Homestead strike

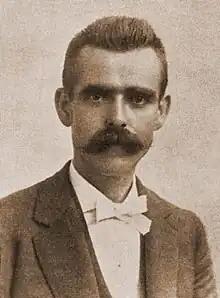
Hughey O'Donnell, Chairman of the Advisory Committee of the Amalgamated Association of Iron and Steel Workers.

Frick's intent was to open the works with nonunion men on July 6. Knox devised a plan to get the Pinkertons onto the mill property. With the mill ringed by striking workers, agents from the Pinkerton National Detective Agency, which Frick had contracted to provide security at the plant in April 1892, planned to access the plant grounds from the river. Three hundred Pinkerton agents assembled on the Davis Island Dam on the Ohio River about five miles below Pittsburgh at 10:30 p.m. on the night of July 5, 1892. They were given Winchester rifles, placed on two specially-equipped barges and towed upriver. They were also given badges which read "Watchman, Carnegie Company, Limited". Many had been hired out of lodging houses at $2.50 per day and were unaware of what their assignment was in Homestead.